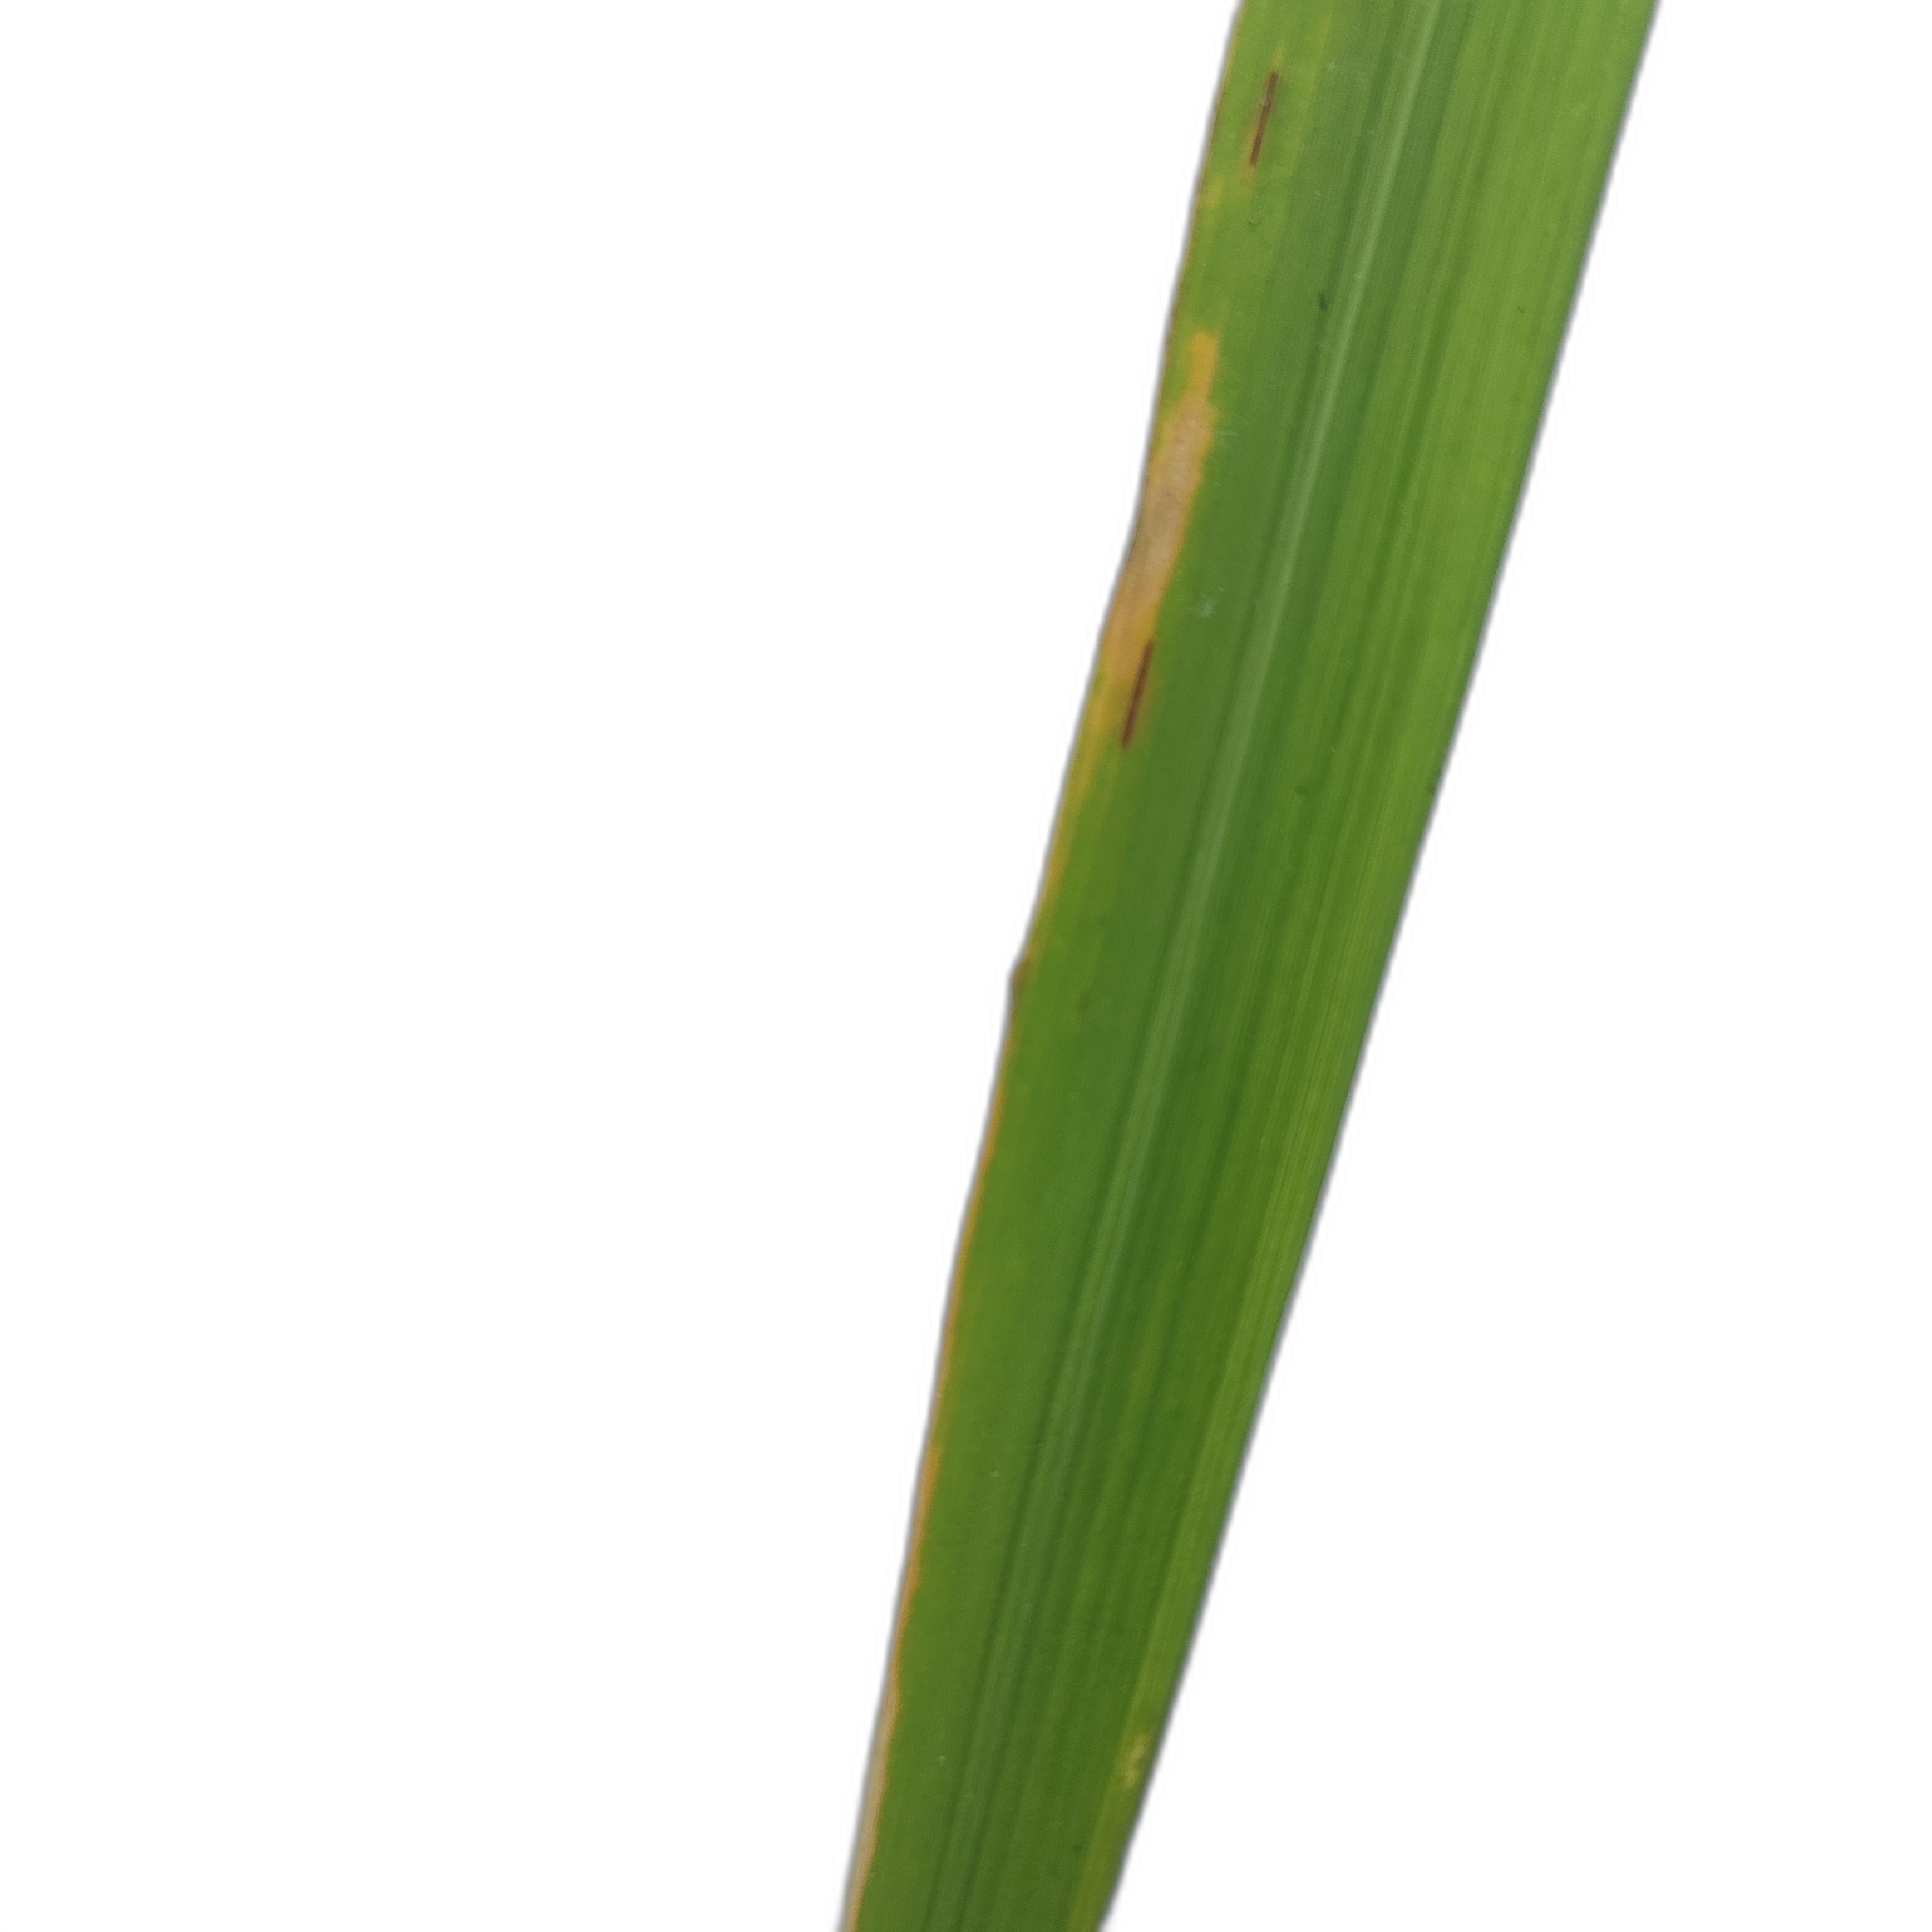
Label: Leaf Scald